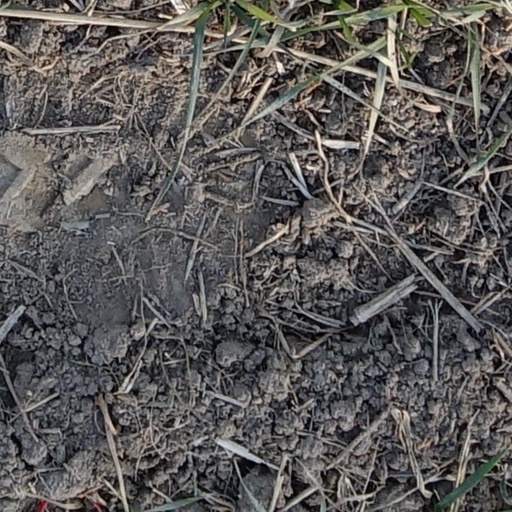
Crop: wheat